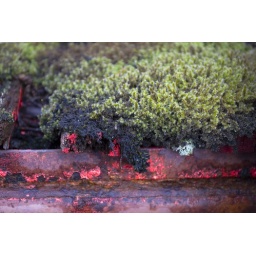
Detail of the growth that's taken over the bed of a rusty fire truck.